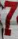
Number: 7